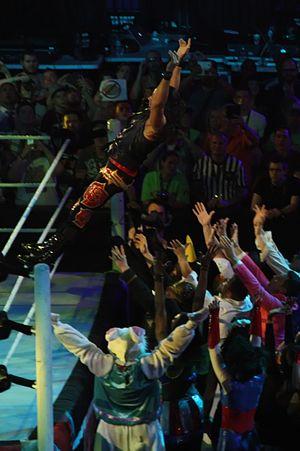
Ray Leppan est un catcheur sud-africain. Il est notamment connu pour son travail à la World Wrestling Entertainment ou il travaillera jusqu'en 2016. Il a annoncé sur les réseaux sociaux prendre définitivement sa retraite des rings à l'âge de 39 ans